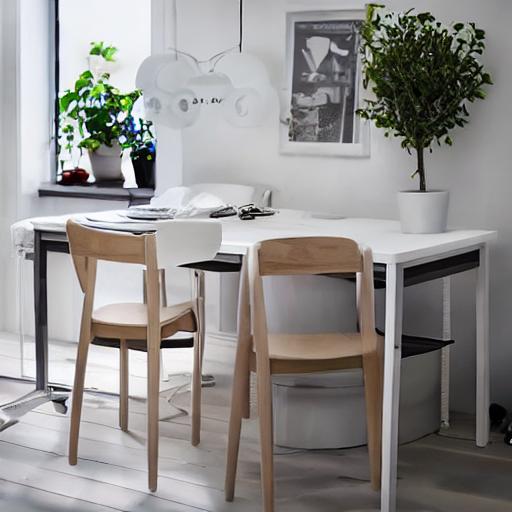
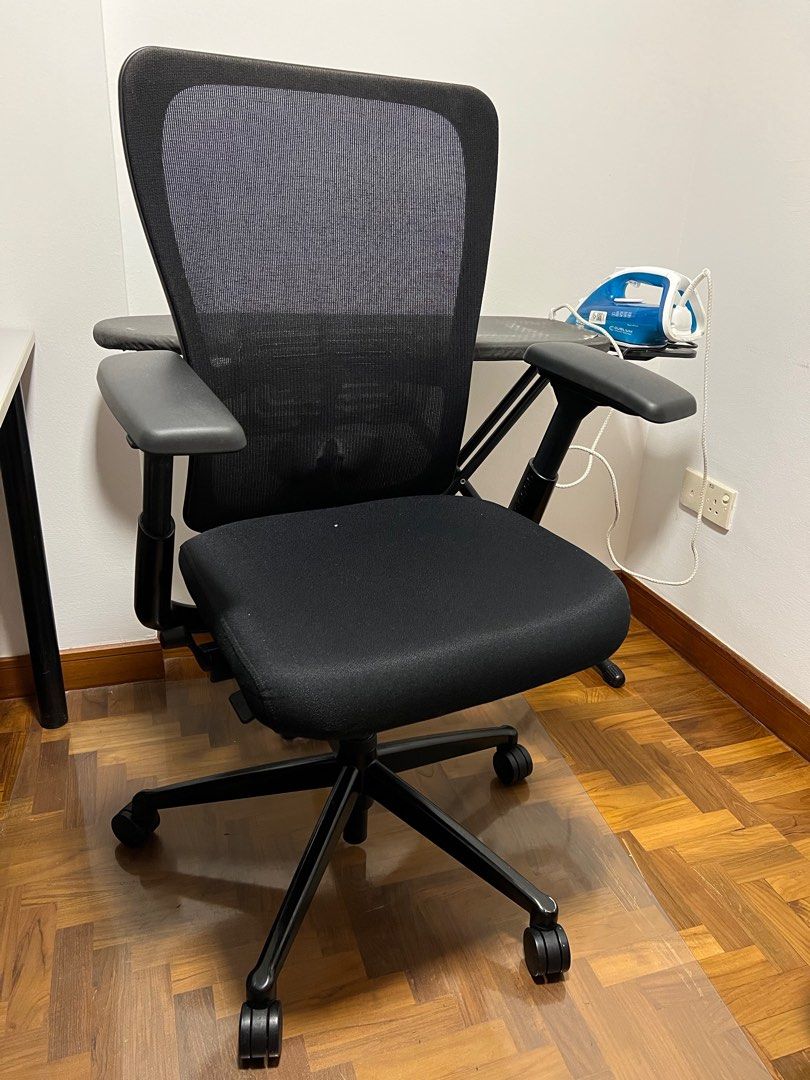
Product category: items_chair
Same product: no